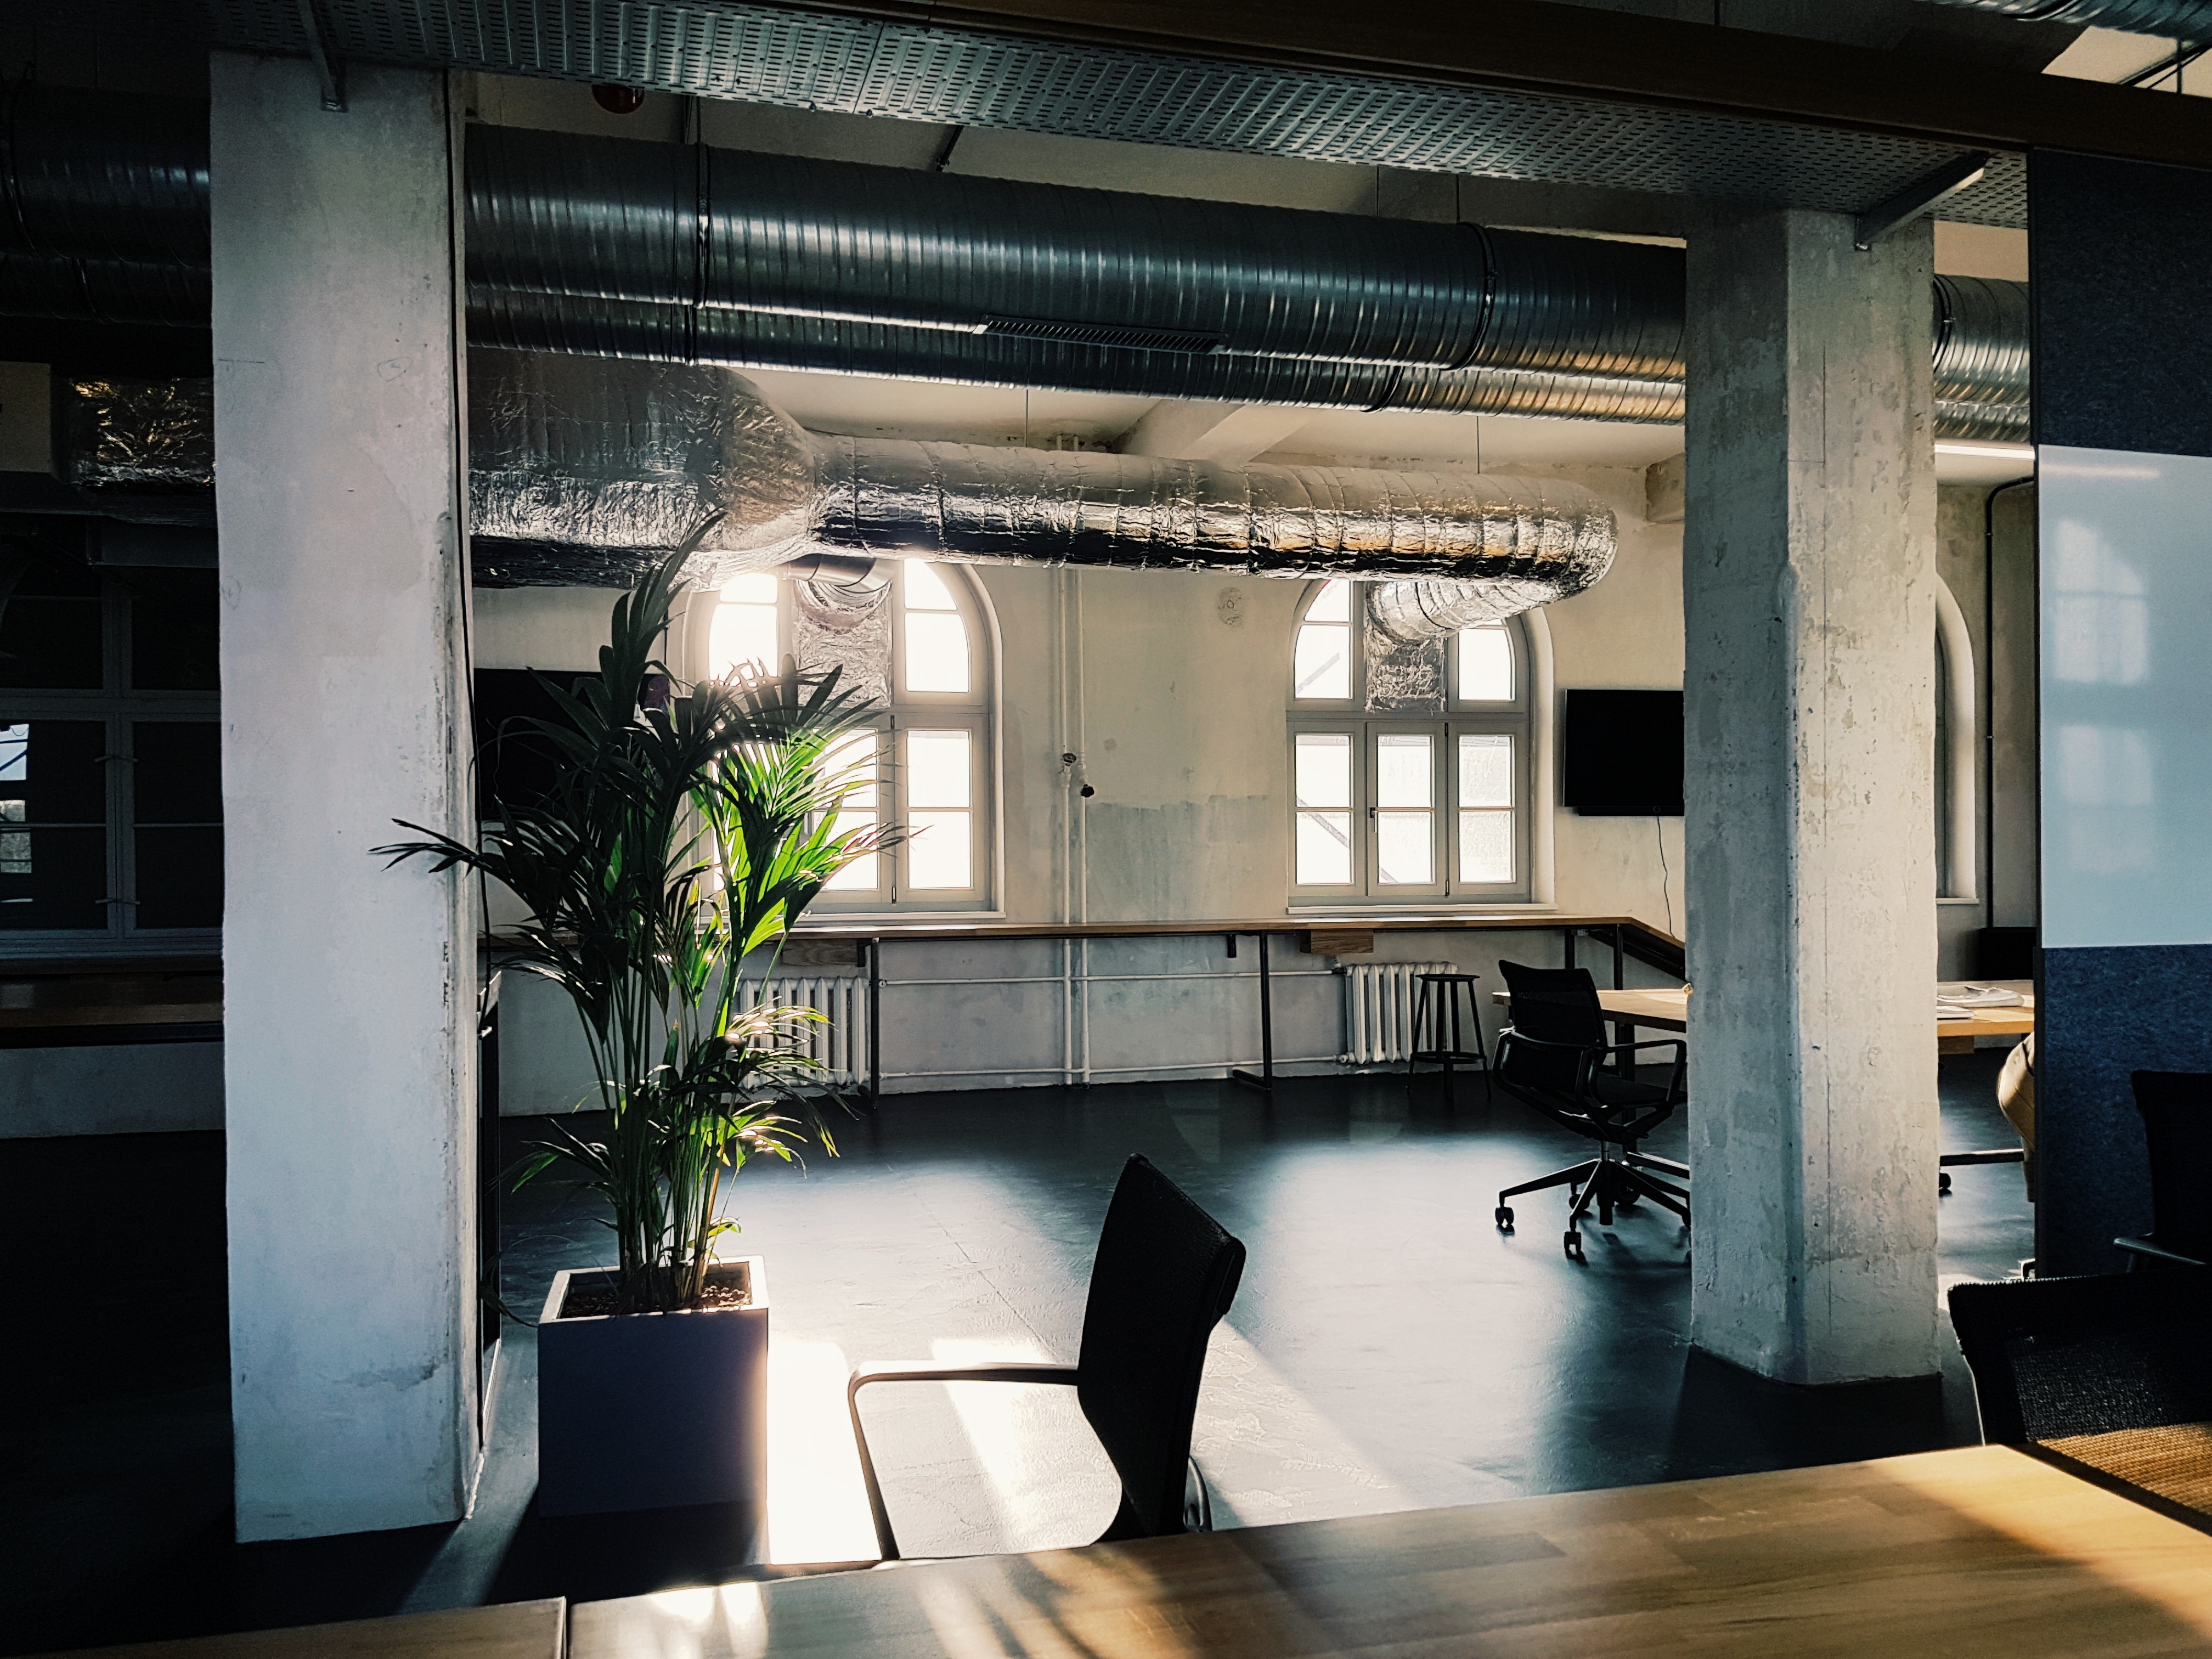
building, interior design, architecture, room, ceiling, home, house, floor, furniture, Material property, lobby, loft, living room, flooring, table, column, window, glass, shade